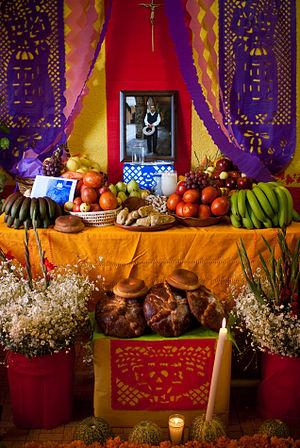
Le Jour des morts, est une forme particulière de fête des morts typique de la culture mexicaine actuelle, qui s'observe aussi dans le sud-ouest des États-Unis parmi la communauté hispanique d'origine mexicaine.